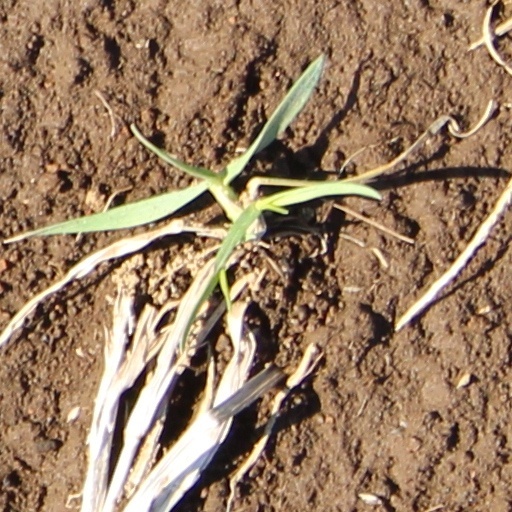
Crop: wheat